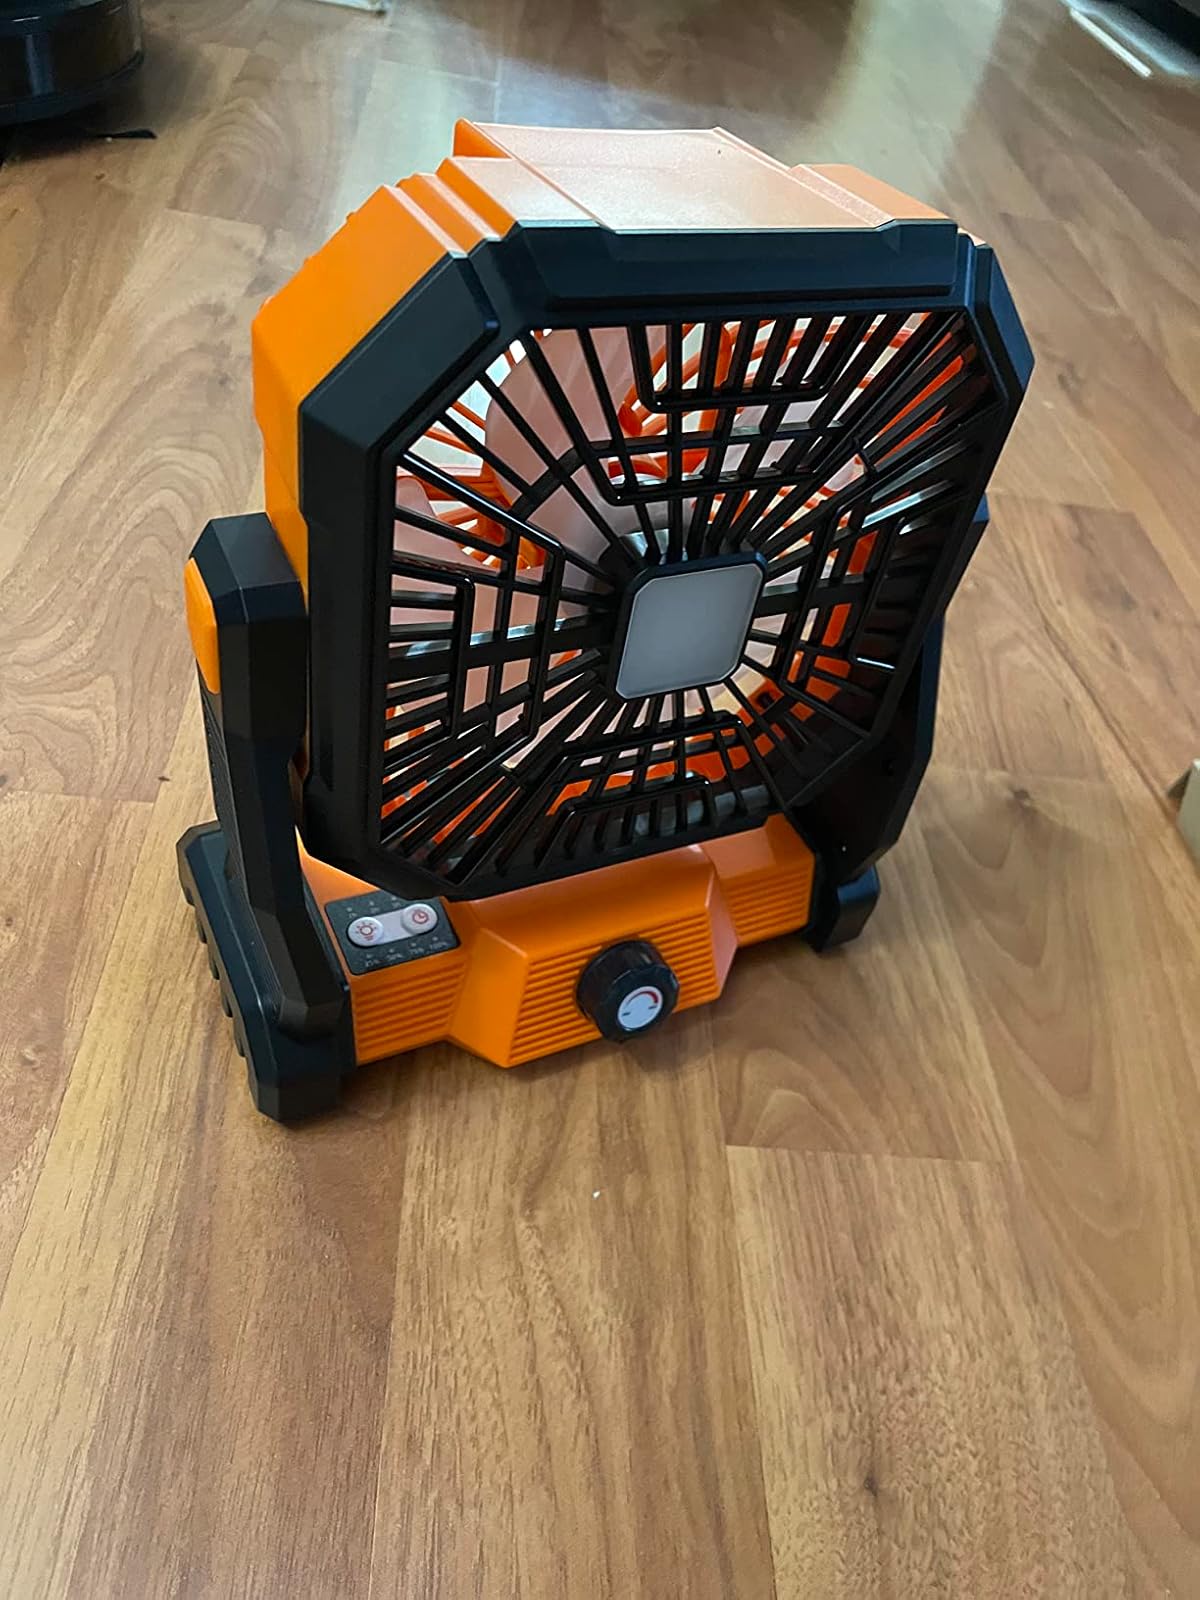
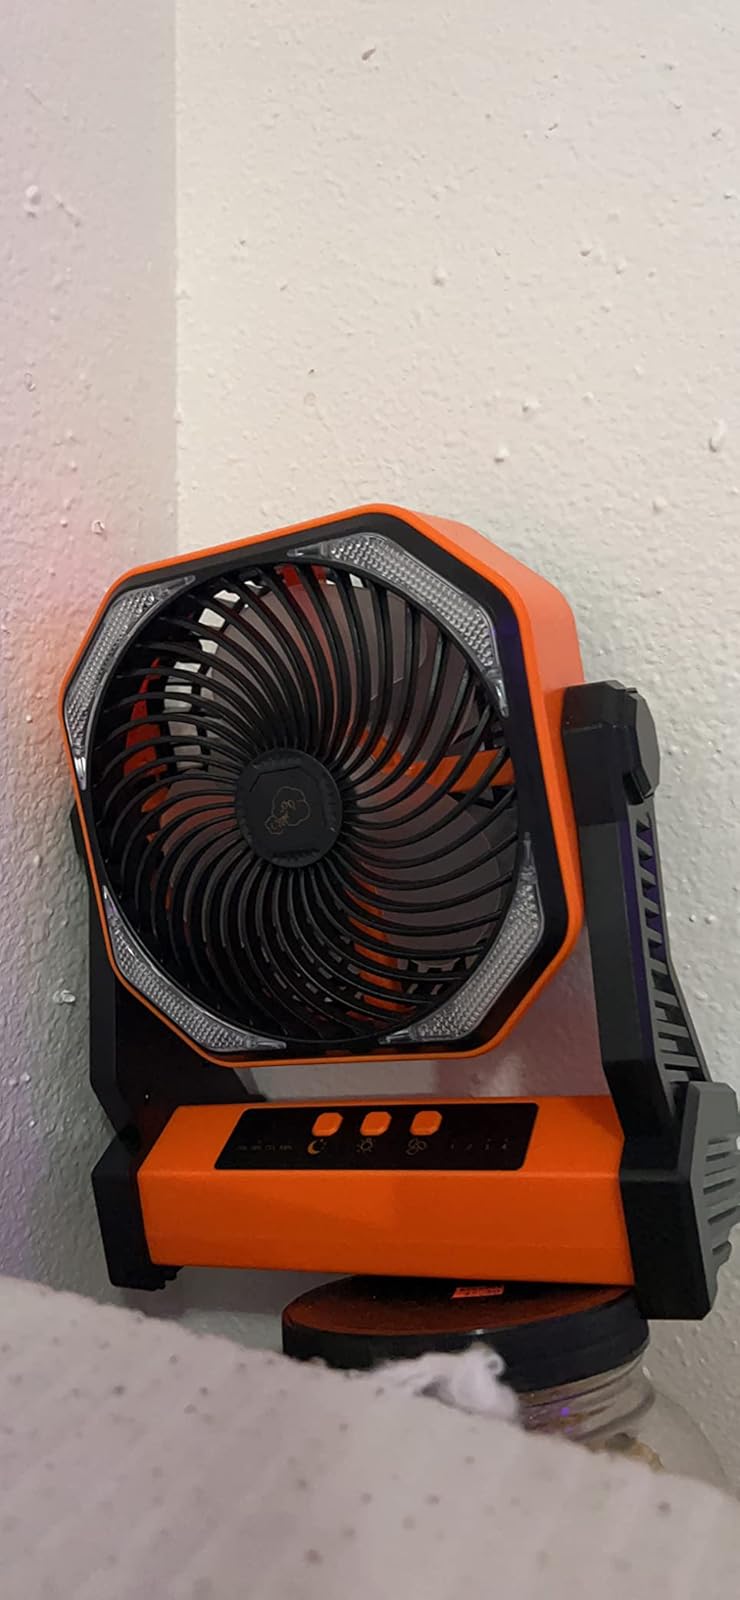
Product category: lantern
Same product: no